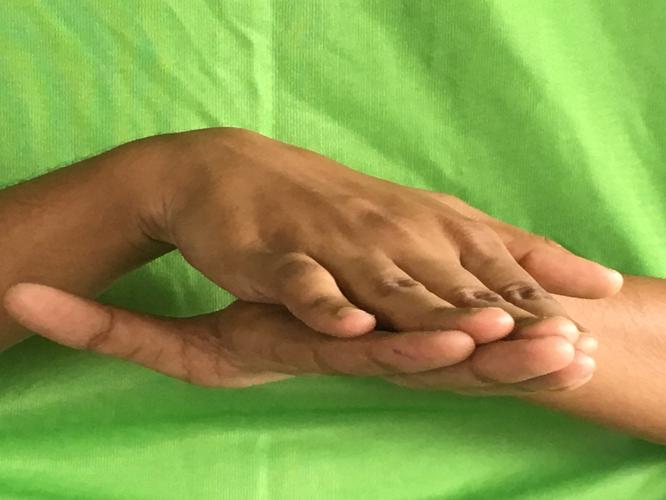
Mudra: Matsya
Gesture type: double_hand